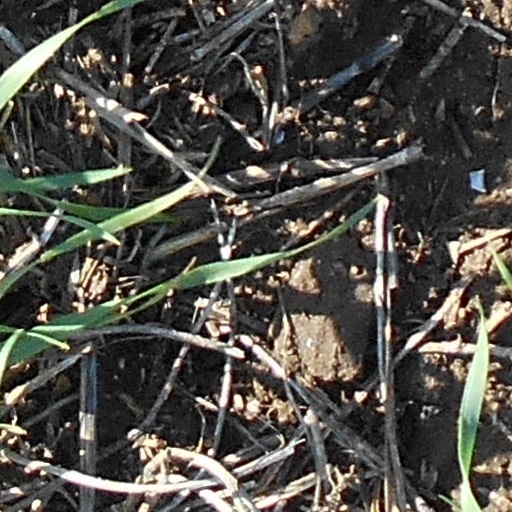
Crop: wheat